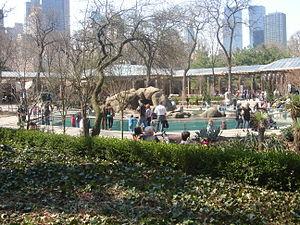
Le zoo de Central Park est un parc zoologique américain situé à New York, dans l'arrondissement de Manhattan, au sud-est de Central Park. Il est administré par la Wildlife Conservation Society. On peut visiter une serre tropicale, voir des ours polaires et des lions de mer. Il conserve des espèces animales en danger telles que le tamarin, le crapaud du Wyoming ou le petit panda. La plupart des grands animaux ont été transférés au zoo du Bronx.